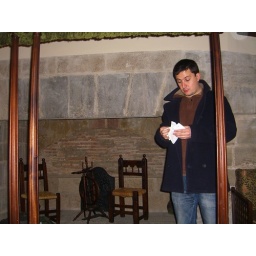
Manu in the castle bedroom